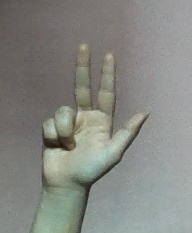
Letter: al